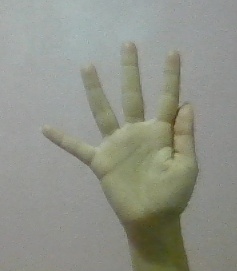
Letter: sheen